Infrared homing

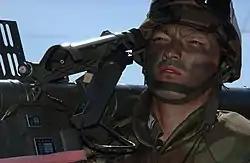
The Type 91 surface-to-air missile MANPAD has an optical seeker mounted as a means of tracking airborne targets.

Most infrared-guided missiles have their seekers mounted on a gimbal. This allows the sensor to be pointed at the target when the missile is not. This is important for two main reasons. One is that before and during launch, the missile cannot always be pointed at the target. Rather, the pilot or operator points the seeker at the target using radar, a helmet-mounted sight, an optical sight or possibly by pointing the nose of the aircraft or missile launcher directly at the target. Once the seeker sees and recognizes the target, it indicates this to the operator who then typically "uncages" the seeker (which is allowed to follow the target). After this point the seeker remains locked on the target, even if the aircraft or launching platform moves. When the weapon is launched, it may not be able to control the direction it points until the motor fires and it reaches a high enough speed for its fins to control its direction of travel. Until then, the gimballed seeker needs to be able to track the target independently.